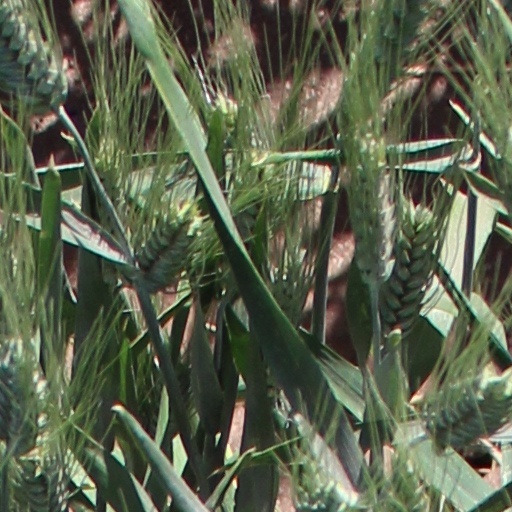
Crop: wheat